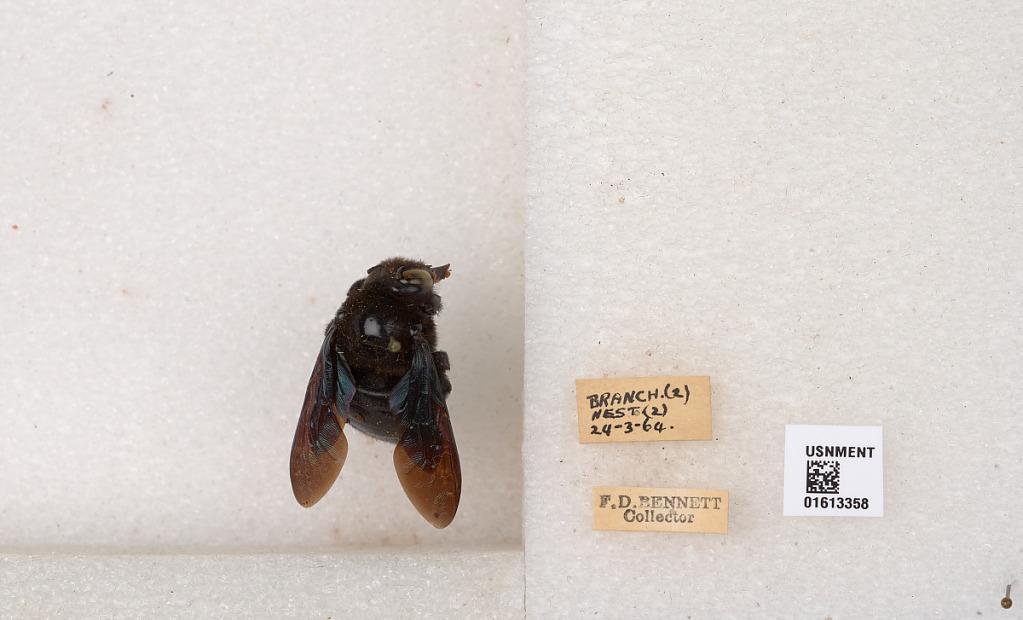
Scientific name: Xylocopa (Neoxylocopa) transitoria Pérez
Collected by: F. Bennett
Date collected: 1964-3-24